Toulouse Metro

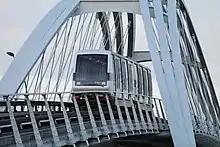
VAL 208

The Tramway Line T1 runs between "MEETT" and "Arènes" passing through the city of Blagnac. It was set to open in November 2010, but this was delayed by industrial action; instead opening in December 2010. The extension to Palais de Justice was opened in 2013 and the one to MEETT was opened in 2020.